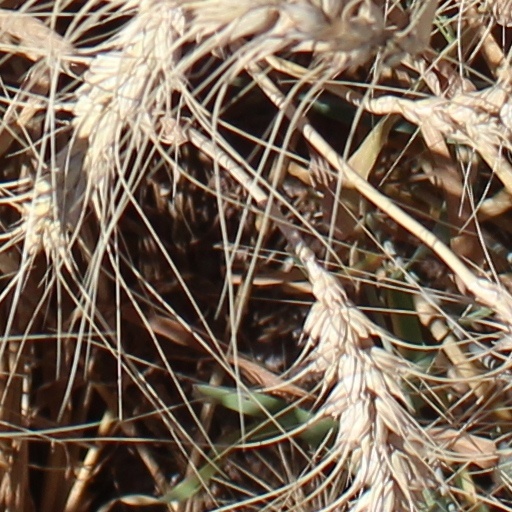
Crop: wheat